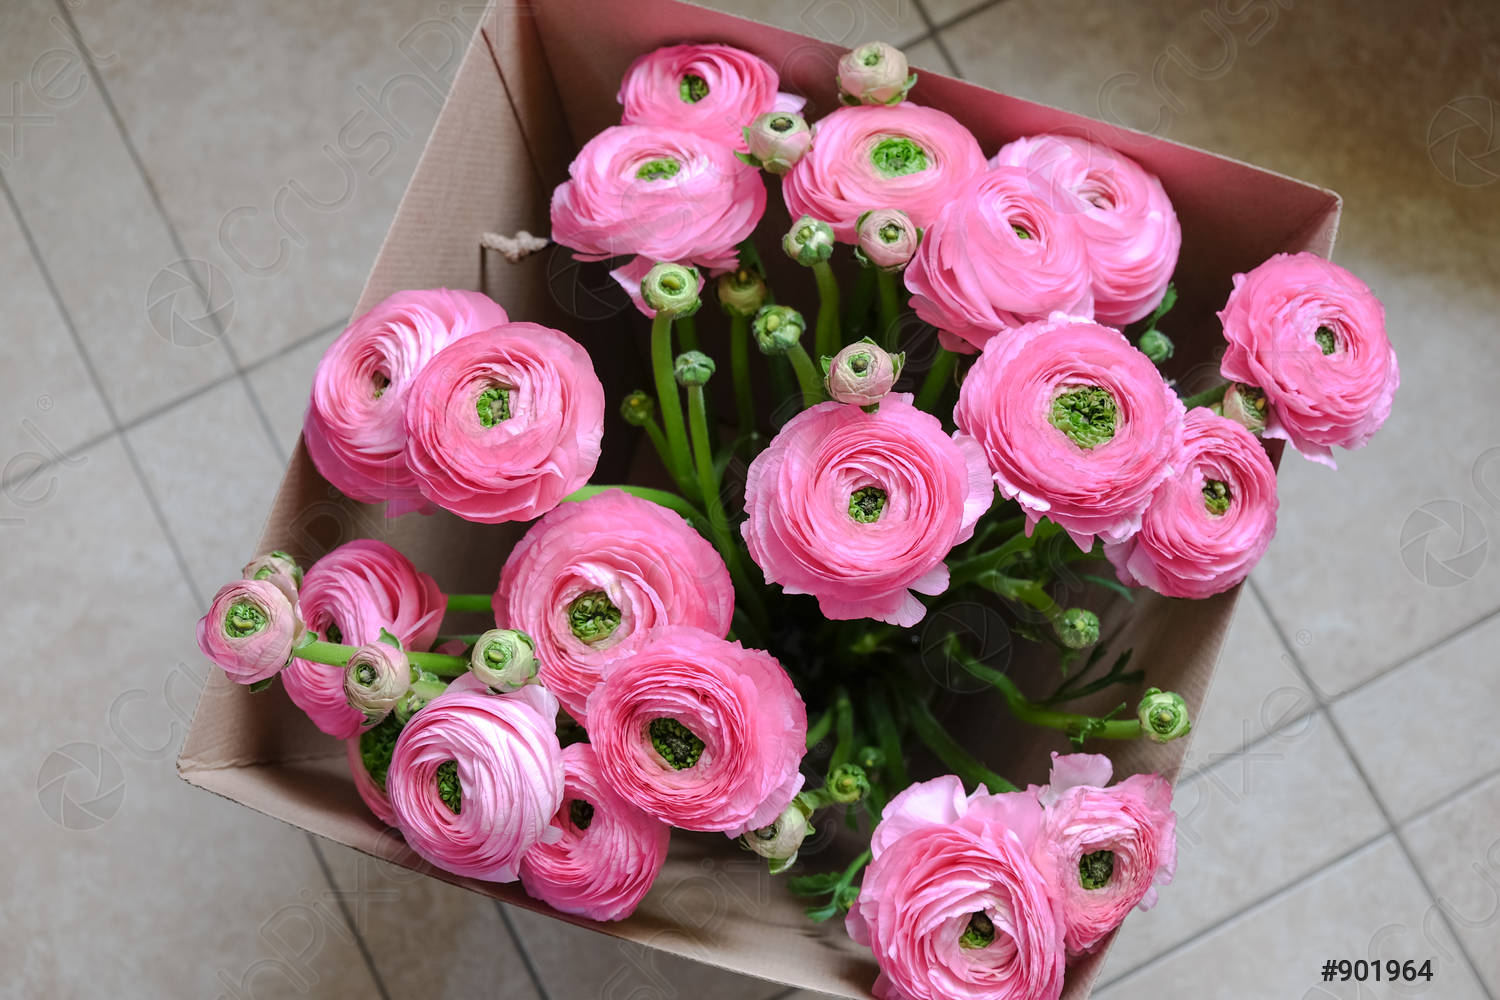
Label: cardboard